Jason Kidd

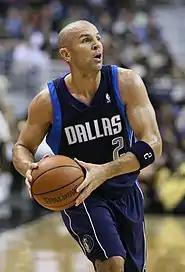
Kidd during his second tenure as a Maverick

On February 13, 2008, the Dallas Mavericks and New Jersey Nets reached an agreement on a trade to send Kidd and Malik Allen to Dallas for Devin Harris, Devean George, Jerry Stackhouse, DeSagana Diop, Maurice Ager, two first-round drafts picks (in 2008 and 2010), and $3 million, but the trade fell through when George invoked his (Early) Bird rights, as was stipulated in his contract at the time. The trade was retooled, with Trenton Hassell replacing George, and Keith Van Horn, who had agreed to come out of retirement, replacing Stackhouse, because NBA officials informed the Mavericks that if Stackhouse were to be included in the deal, he could not re-sign with the team if the Nets chose to buy out his contract. Antoine Wright was also added to the retooled trade proposal (the two teams originally agreed on a separate deal that would have sent Wright to the Mavericks for a 2008 second-round pick, but were ultimately able include him in the Kidd deal). On February 19, 2008, Kidd was traded to the Mavericks along with Allen and Wright for Van Horn (via a sign and trade deal), Harris, Diop, Hassell, Ager, $3 million, and first round picks in 2008 and 2010.